Longitude rewards

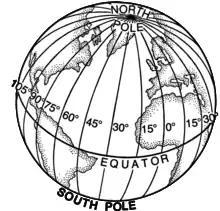
Longitude lines on the globe

The longitude rewards were the system of inducement prizes offered by the British government for a simple and practical method for the precise determination of a ship's longitude at sea. The prizes, established through an act of Parliament, the Longitude Act 1714 (13 Ann. c. 14), in 1714, were administered by the Board of Longitude.